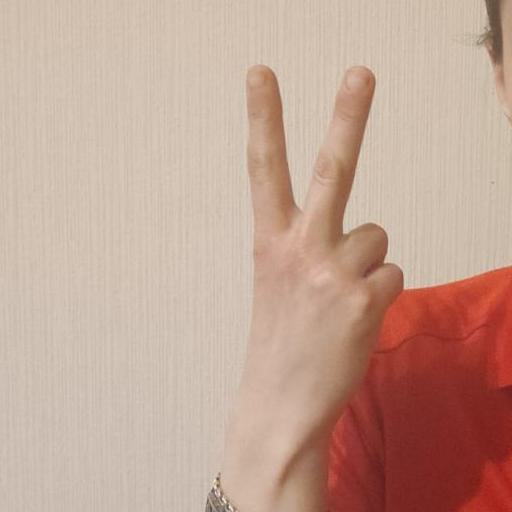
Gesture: peace_inverted